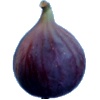
Label: Fig 1